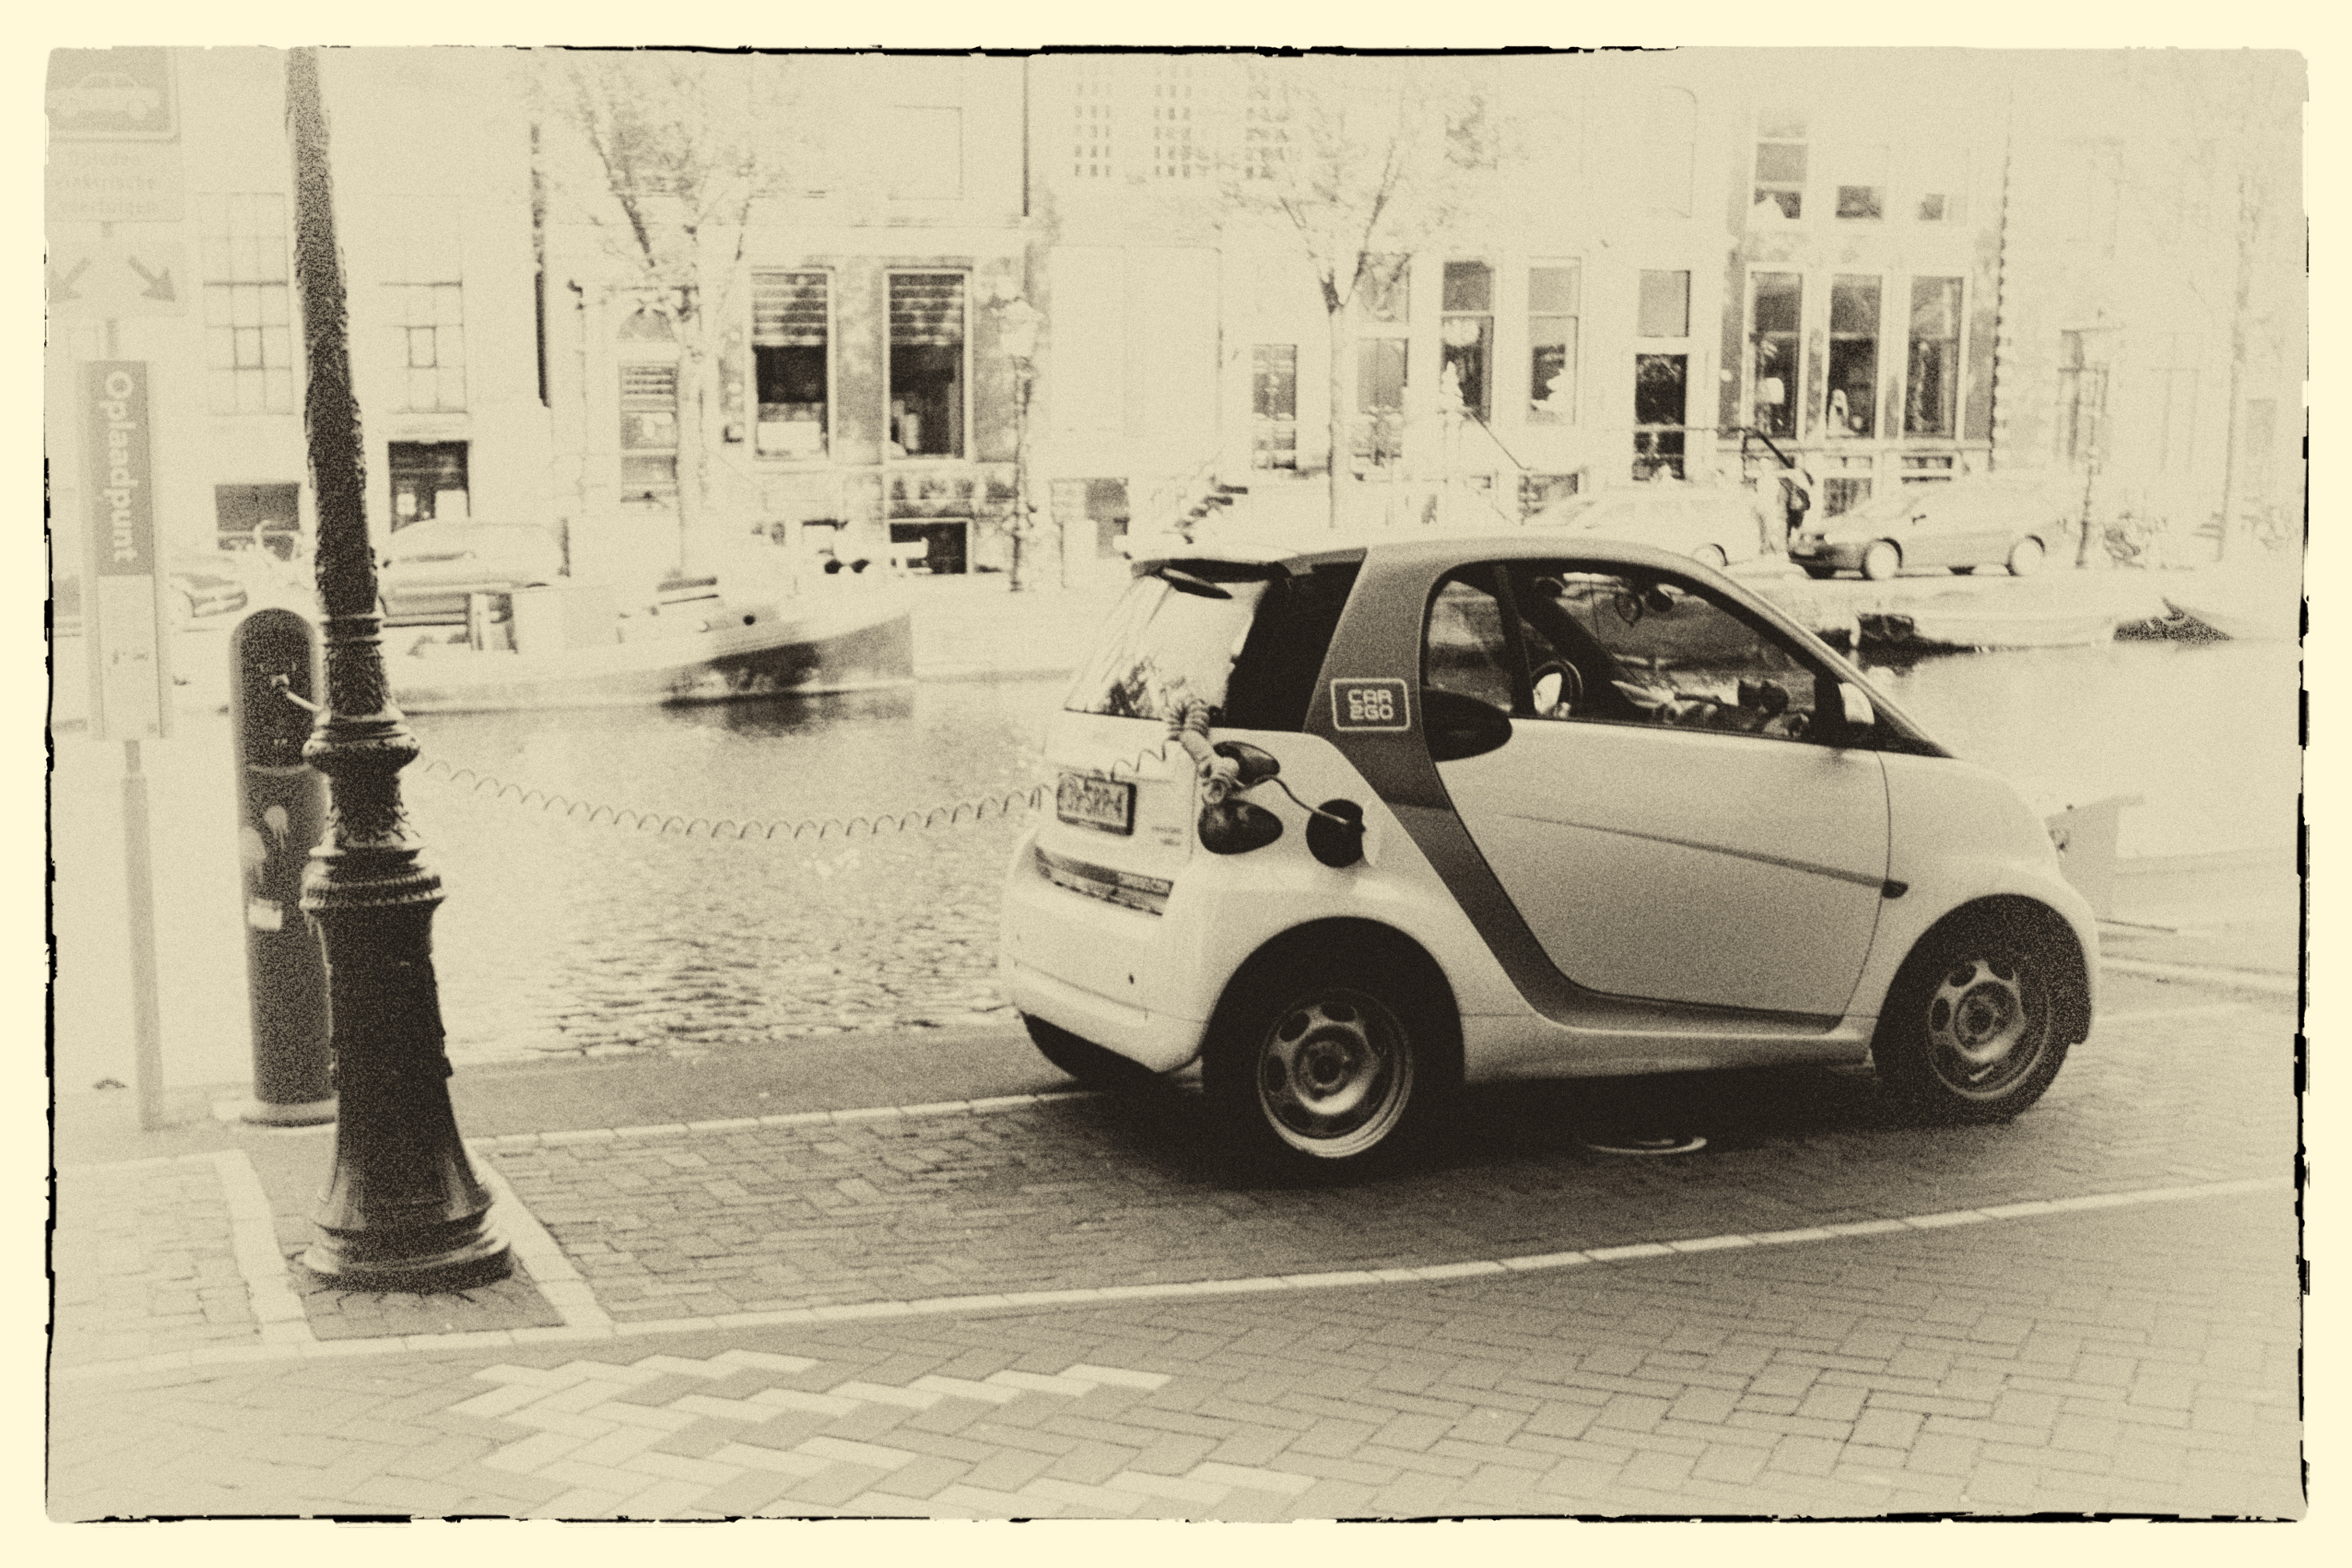
street, car, urban, travel, fujifilm, vehicle, amsterdam, netherlands, fuji, fujix, fujixe1, city car, automobile make, compact car, automotive design